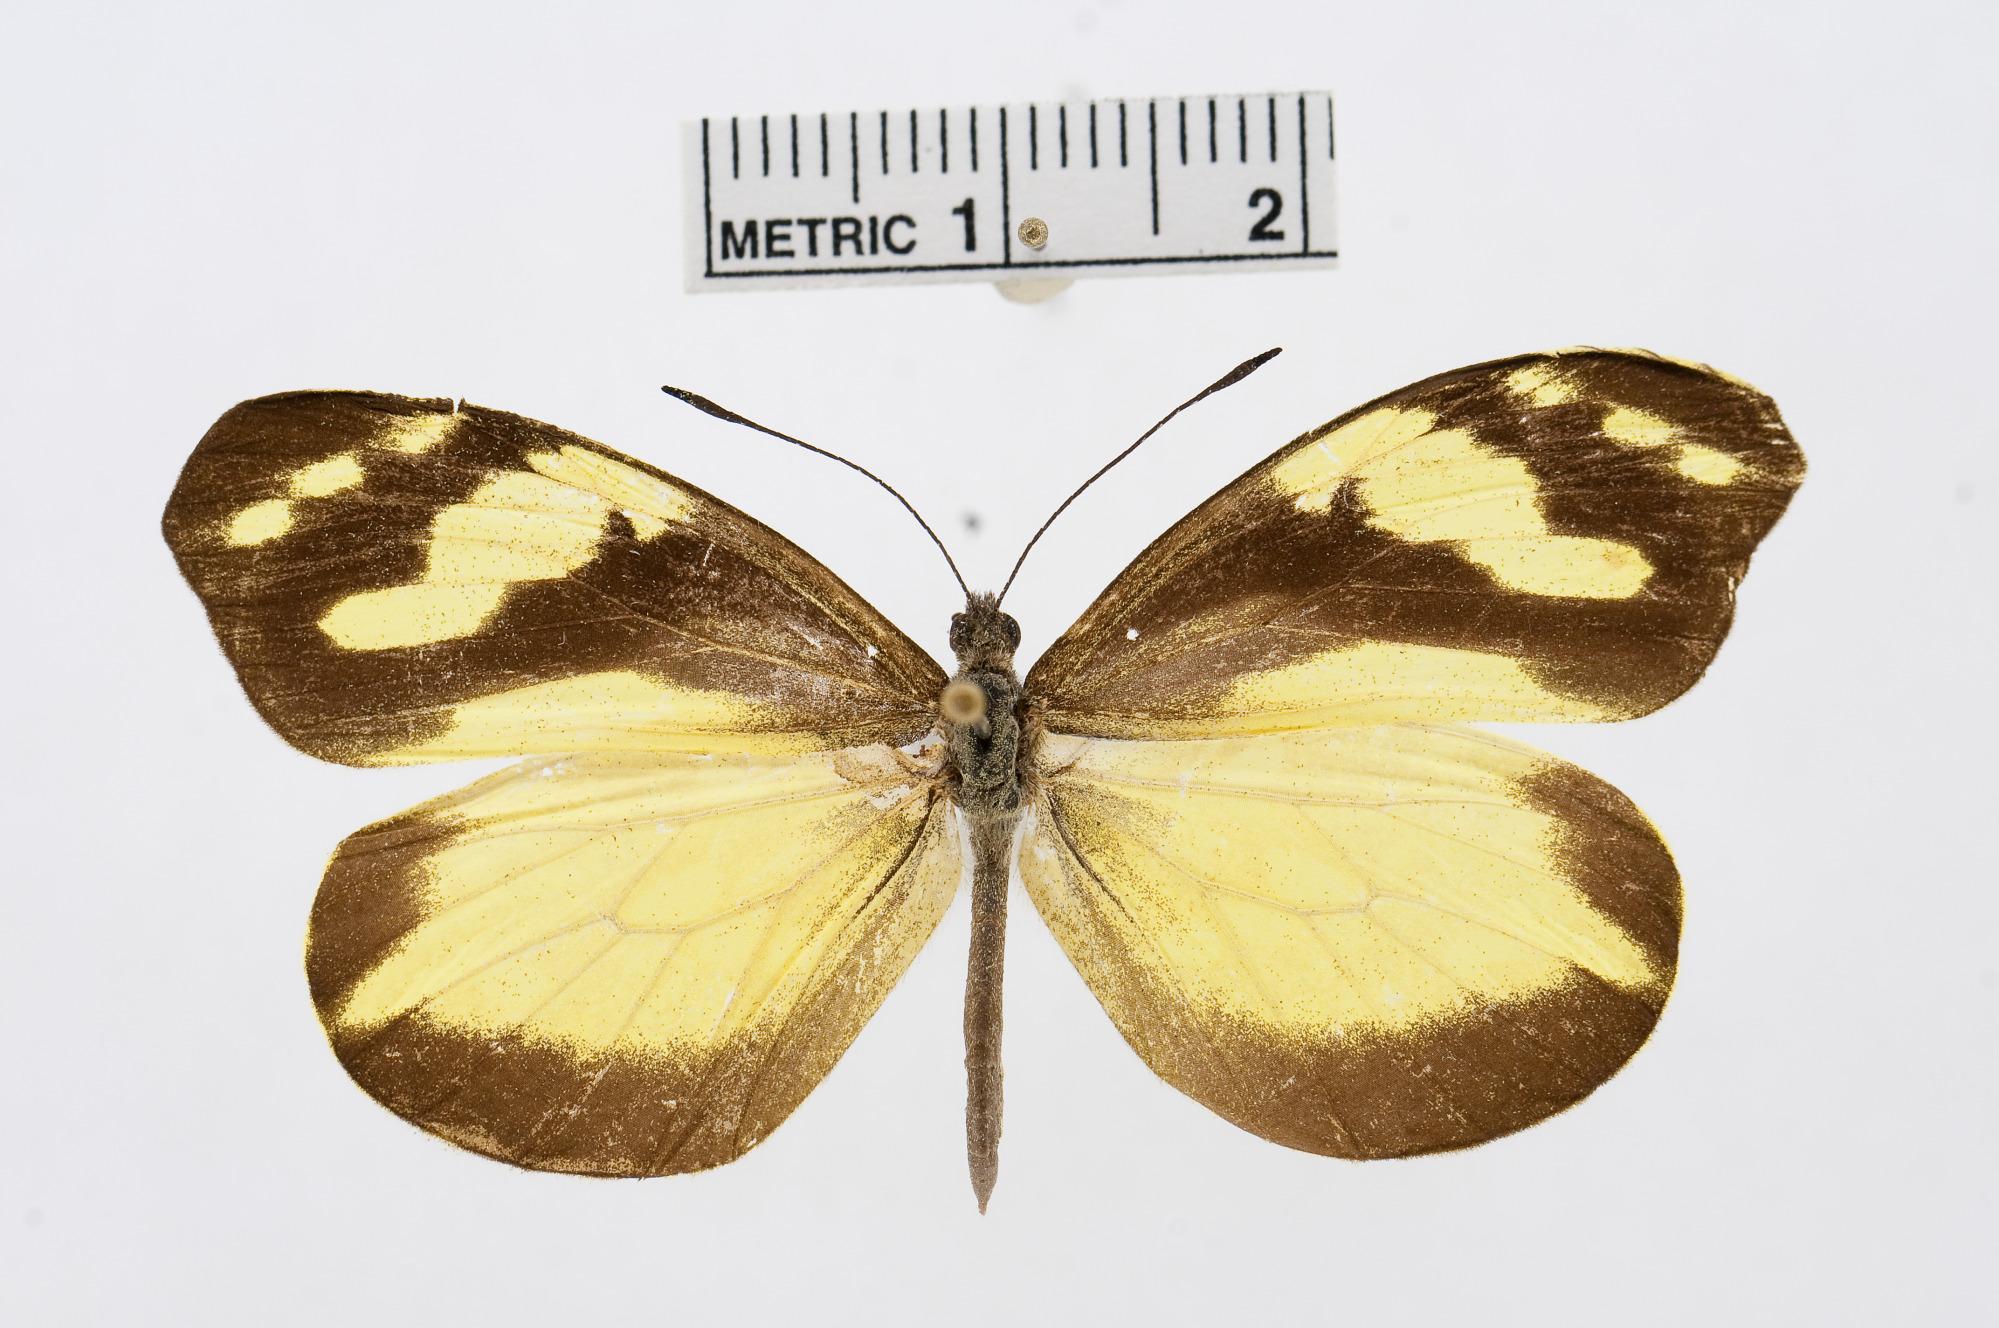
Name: Dismorphia mirandola
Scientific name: Dismorphia mirandola
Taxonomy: Animalia, Arthropoda, Hexapoda, Insecta, Lepidoptera, Pieridae, Dismorphiinae